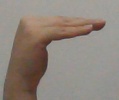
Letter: haa